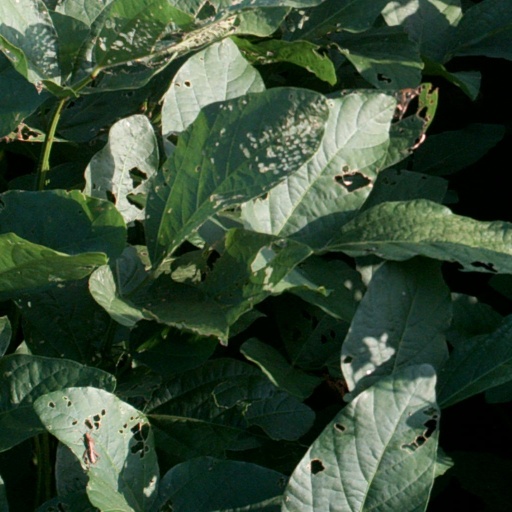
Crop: soybean